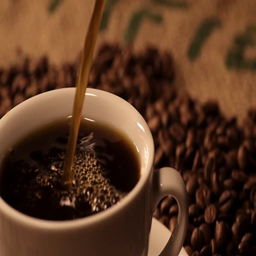
coffee poring into a white cup off center in frame